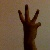
The image shows a hand gesture representing the number 6 in Indian Sign Language.